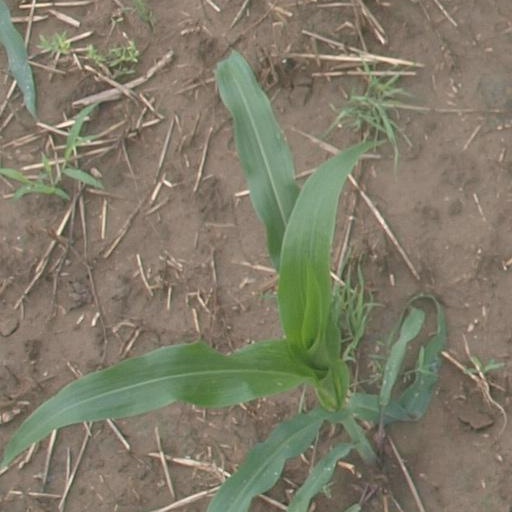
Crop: maize; corn